Carolann Héduit

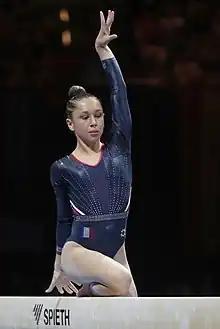
Héduit at the 2022 European Championships

In April, Héduit finished fourth on the balance beam at the Baku World Cup.